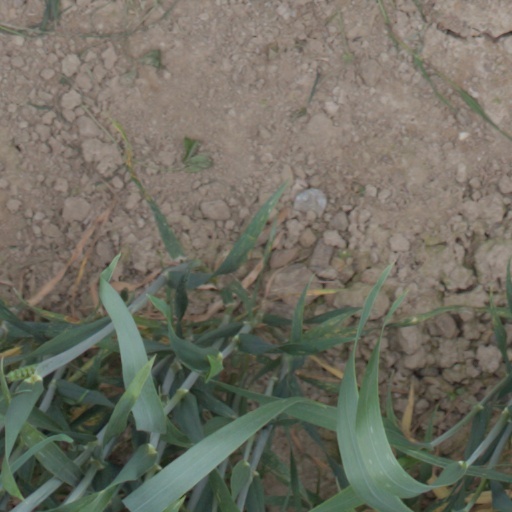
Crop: wheat